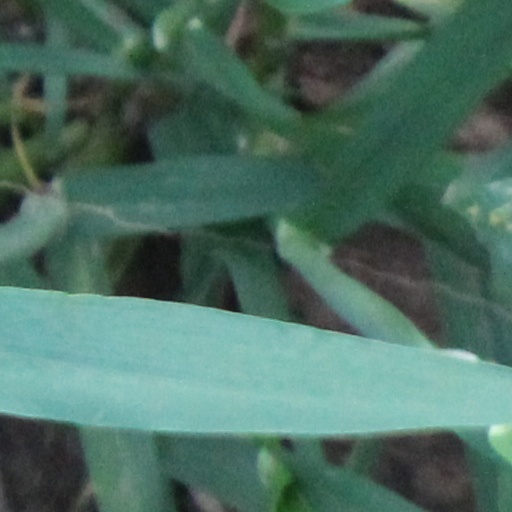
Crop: wheat